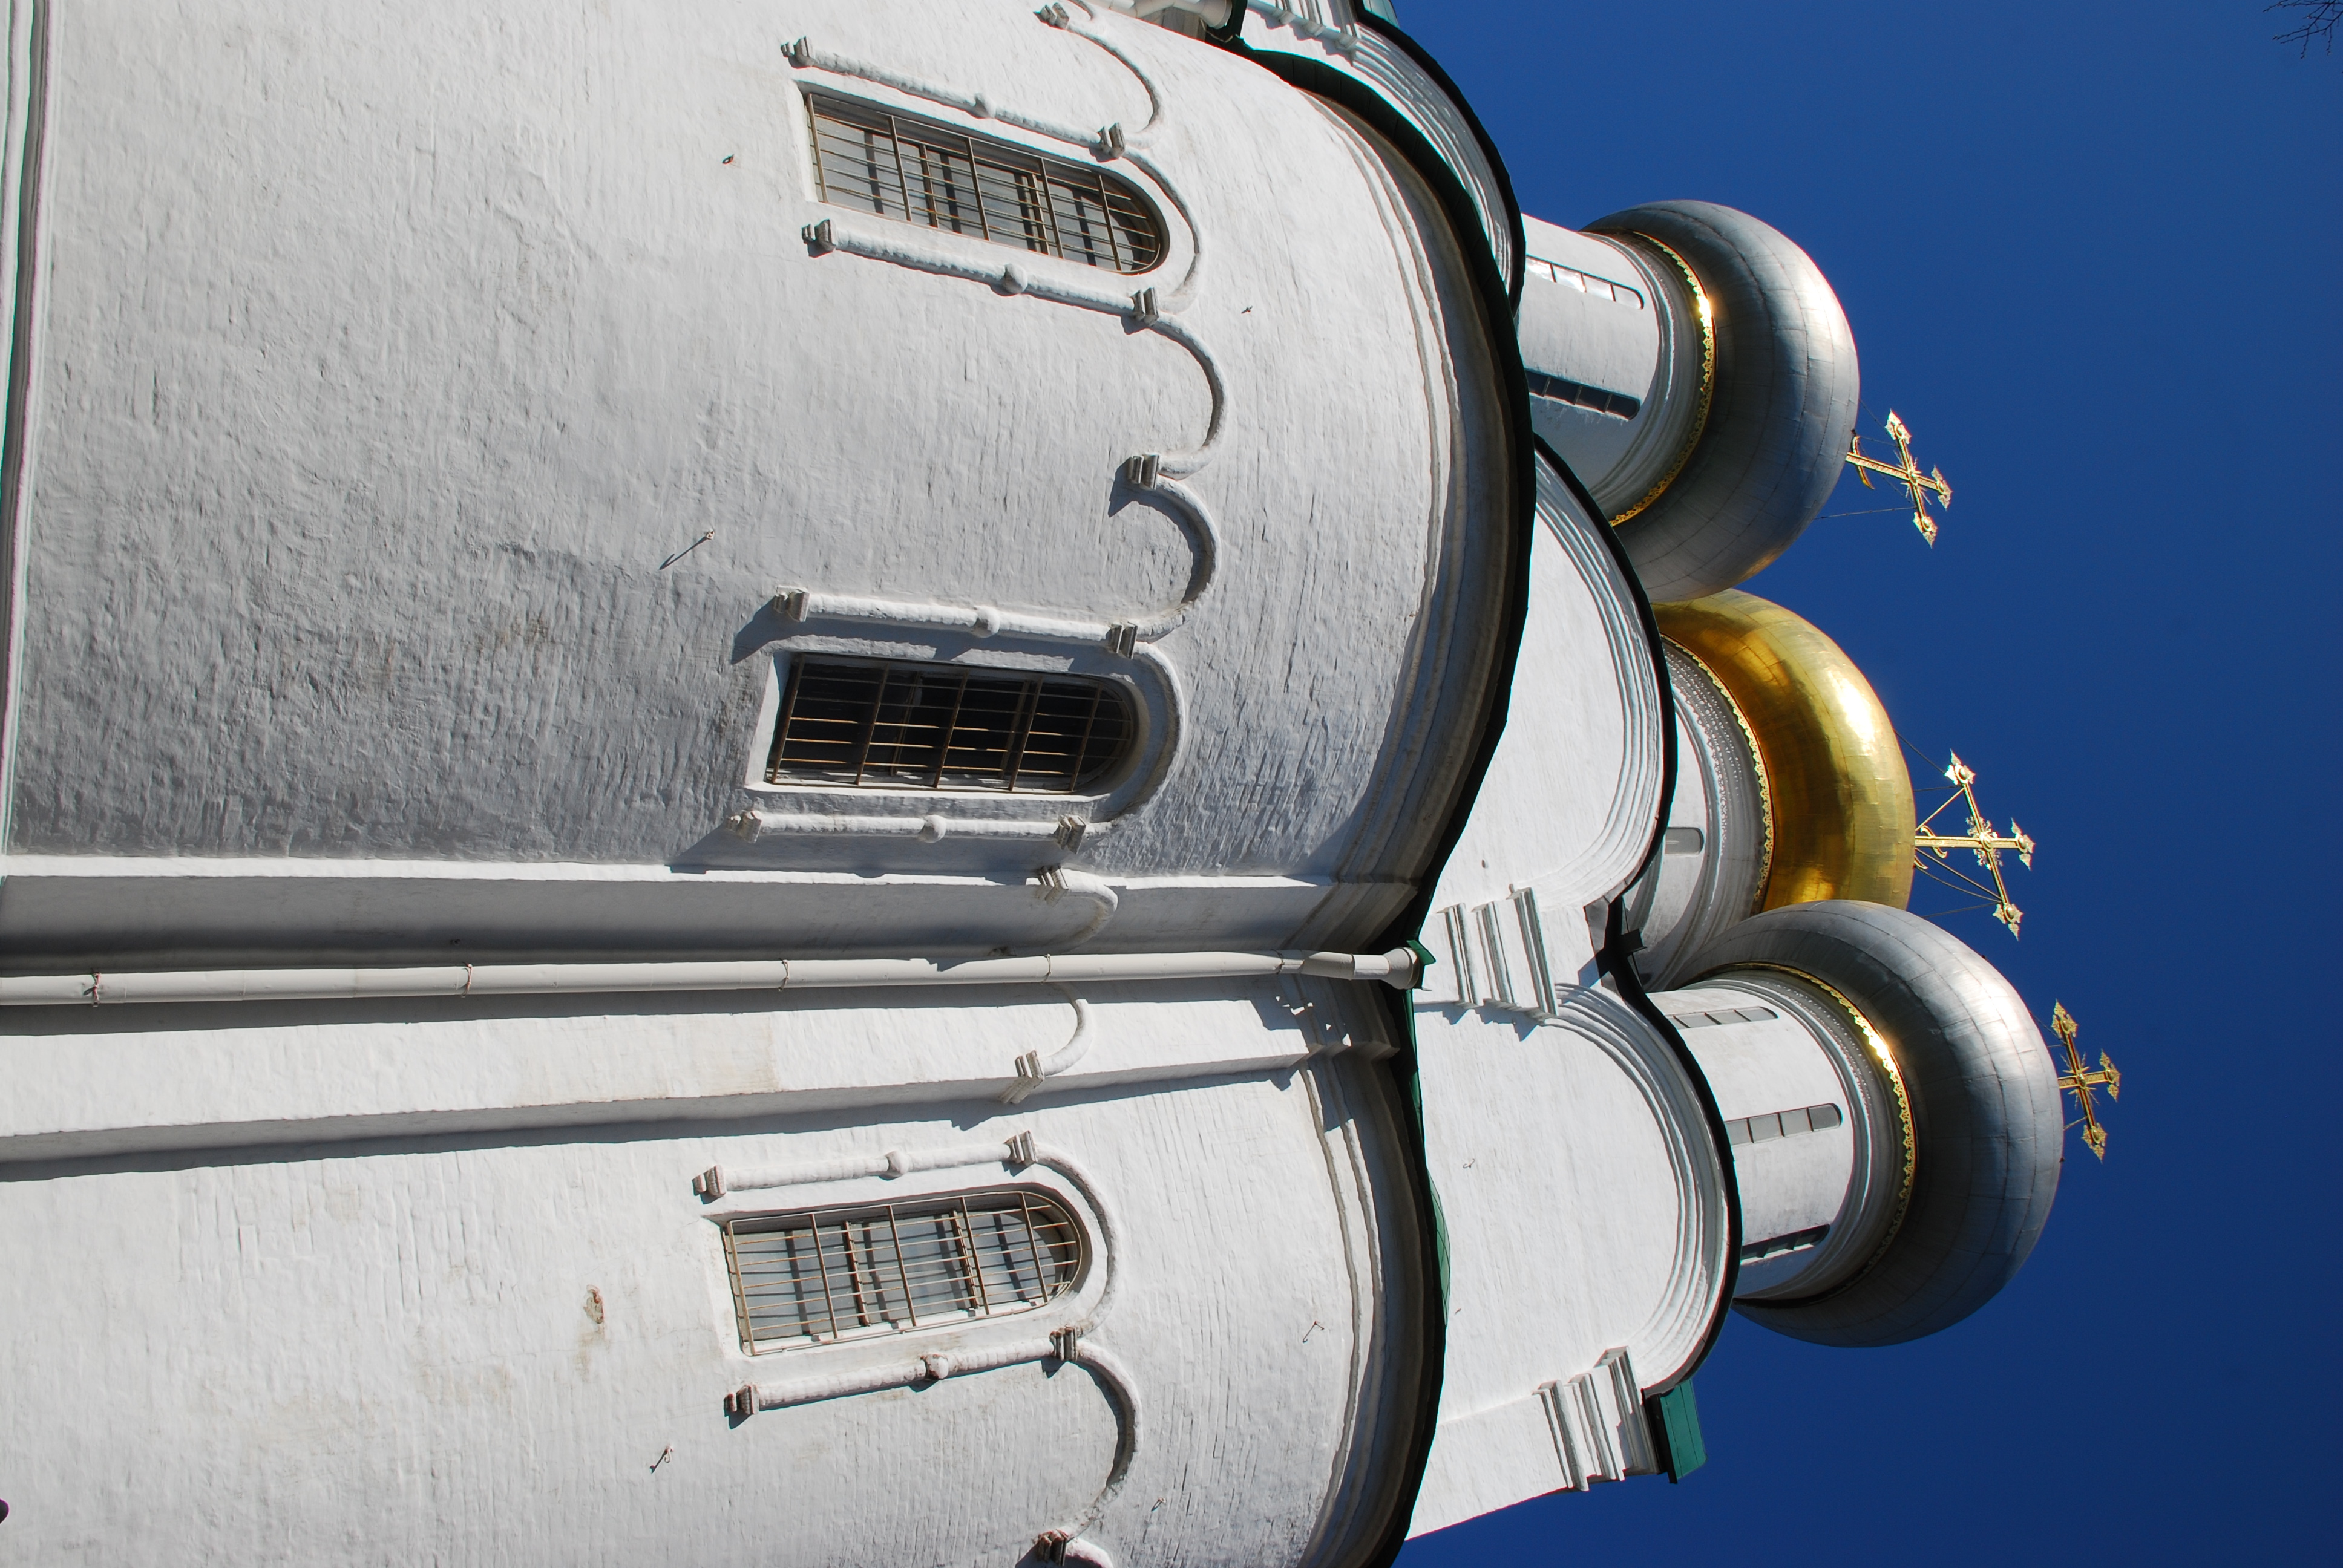
building, city, cityscape, tower, church, nikon, place of worship, cool image, moscow, orthodox, russia, d80, cityscapes, moskau, nikond80, moscou, convent, novodevichy, novodevichyconvent